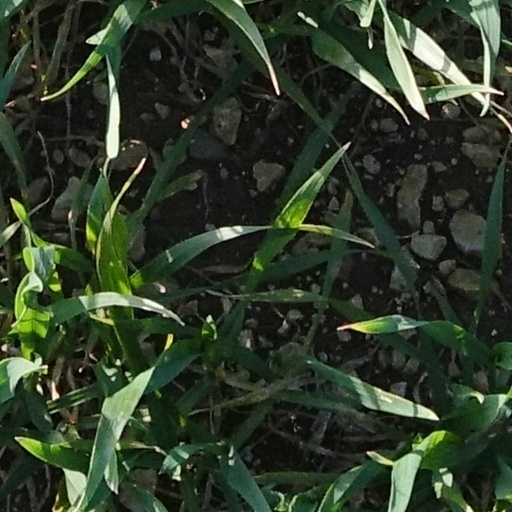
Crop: wheat